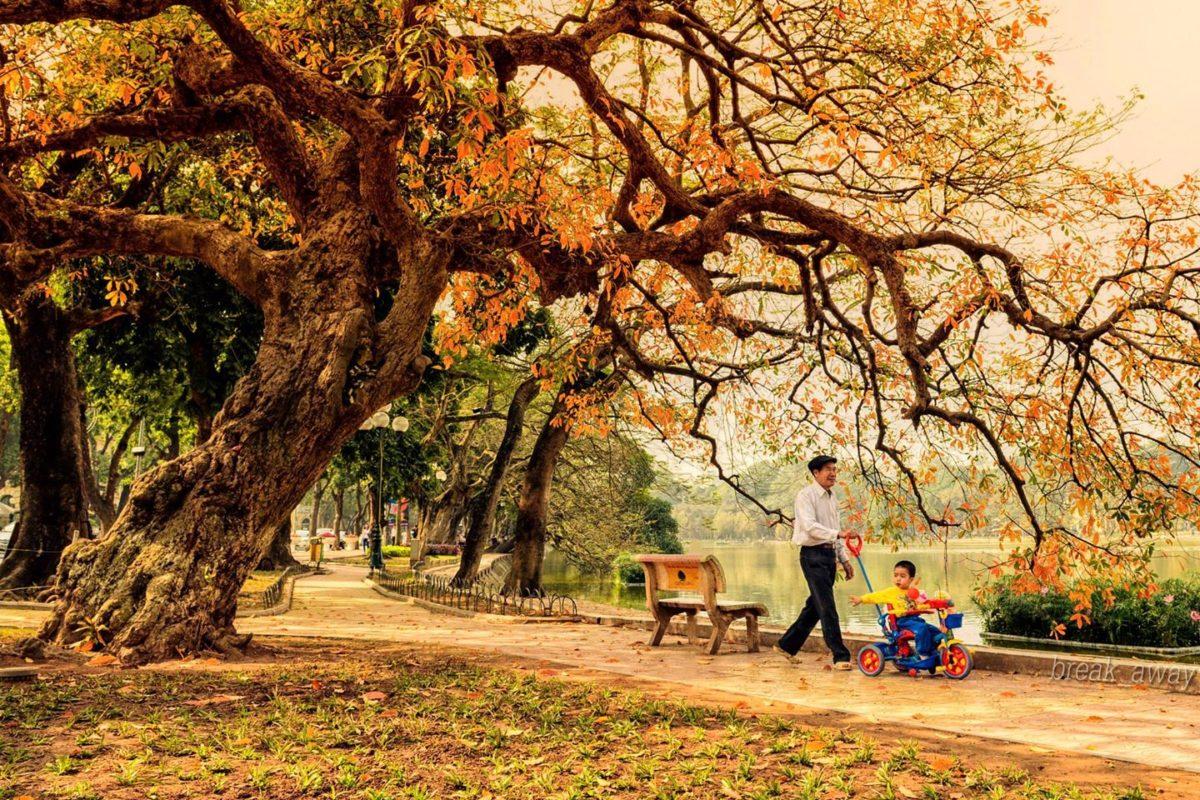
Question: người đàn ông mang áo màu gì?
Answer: người đàn ông mang áo màu trắng